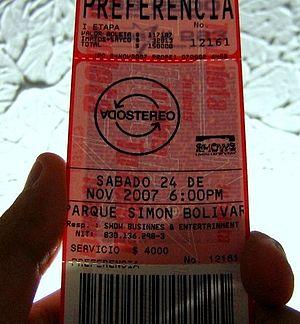
Soda Stereo est un groupe de rock argentin, originaire de Buenos Aires. Actif dans les années 1980 et 1990, il est considéré comme un des plus importants groupes de rocks hispanophones, et un pionnier du rock latino-américain. Par sa période d'activité, son évolution musicale et son importance, le groupe peut être considéré comme un équivalent hispanique de ce que U2 est au monde anglophone.